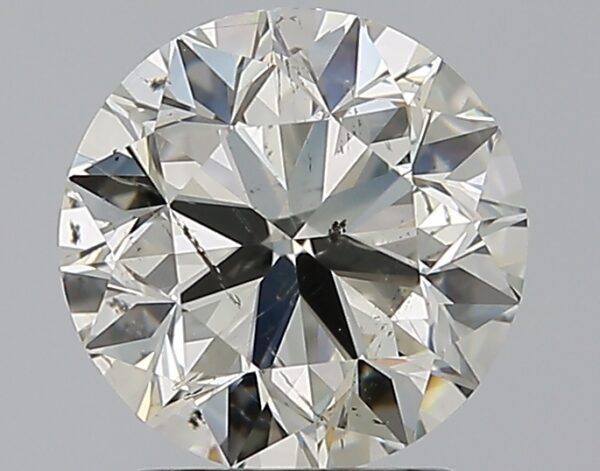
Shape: round
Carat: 2
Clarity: SI2
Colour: L
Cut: VG
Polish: EX
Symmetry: EX
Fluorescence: N
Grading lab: GIA
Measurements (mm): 7.8 x 7.85 x 5.05